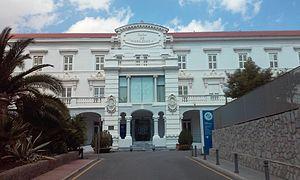
Víctor Beltrí y Roqueta est un architecte espagnol né dans la ville de Tortosa le 16 avril 1862 et mort à Carthagène le 4 février 1935.